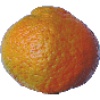
Label: Mandarine 1